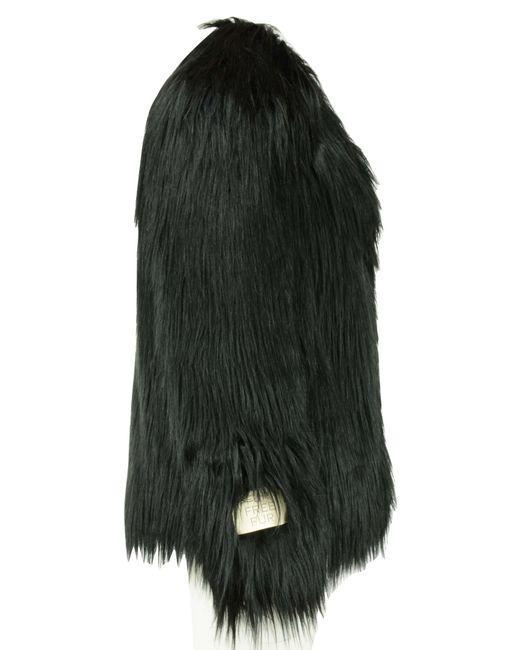
Knielanger Staubmantel aus Wickelsamt